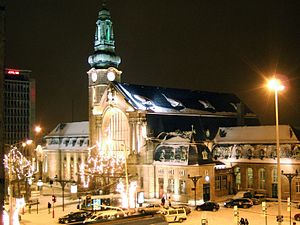
Luxembourg (by)
Luxembourg er hovedstaden i storhertugdømmet Luxembourg. Byen har omkring 92.000 indbyggere og huser en række EU-institutioner, bl.a. EU-domstolen, Europa-Parlamentets sekretariat og Den Europæiske Revisionsret.